Question: Please indicate a possible affordance area of the drum that can be used for striking
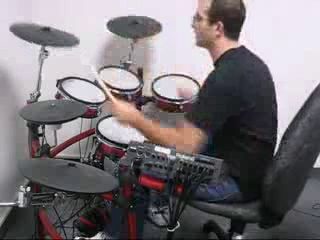
Answer: [101.379, 67.458, 141.379, 91.567]